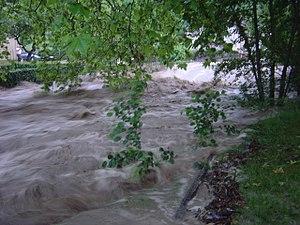
Crue de l'Hers à Bélesta (Ariège) le 11 juin 2008
L'Hers est le nom de deux rivières du Sud-Ouest de la France, l’Hers-Vif et l’Hers-Mort.